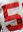
Number: 5